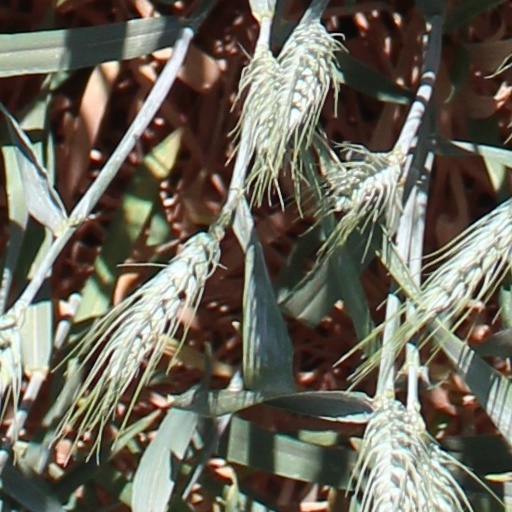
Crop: wheat